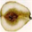
Label: pear